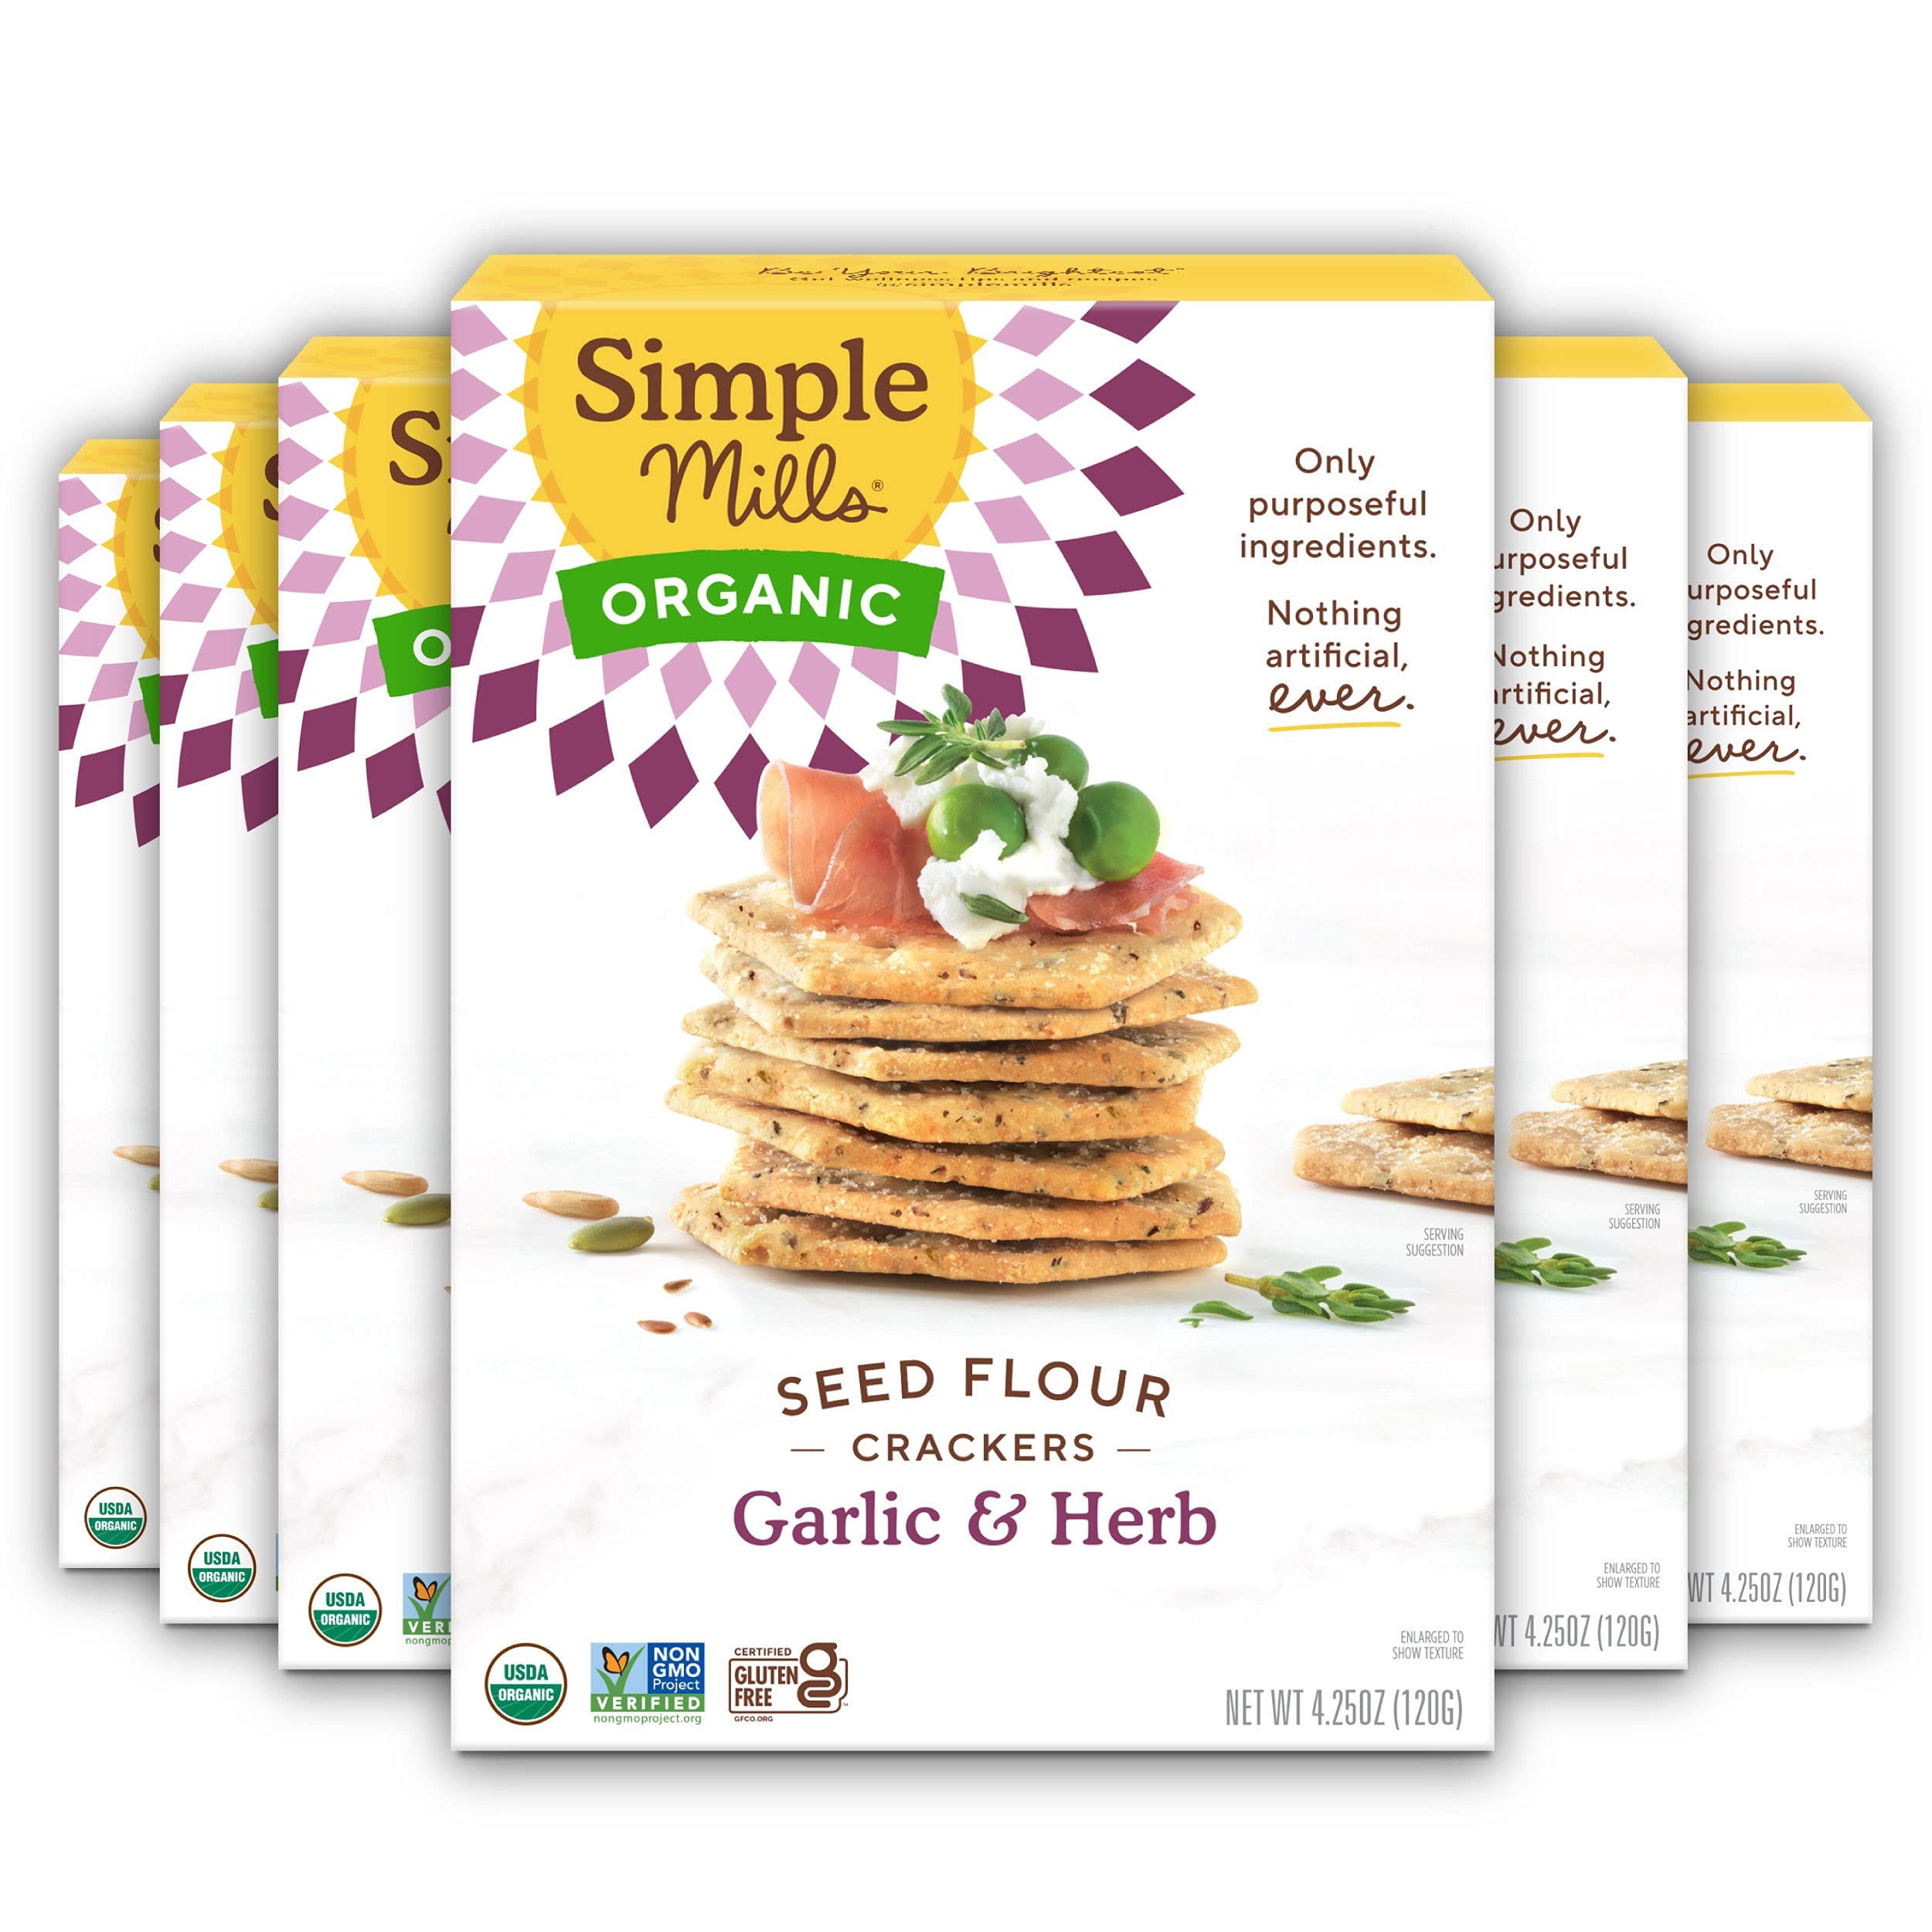
Item Name: Simple Mills Organic Seed Crackers, Garlic & Herb - Gluten Free, Vegan, Healthy Snacks, Paleo Friendly, 4.25 Ounce (Pack of 6)
Bullet Point: Simple Mills Organic Seed Flour Crackers, Garlic & Herb, Nothing Artificial, Vegan, Kosher & Paleo Friendly, USDA Certified Organic, Gluten Free & Non-GMO, 4.25 Ounce (Pack of 6)
Value: 25.5
Unit: Ounce

Price: 6.99